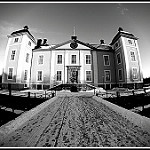
Scene: Outdoor